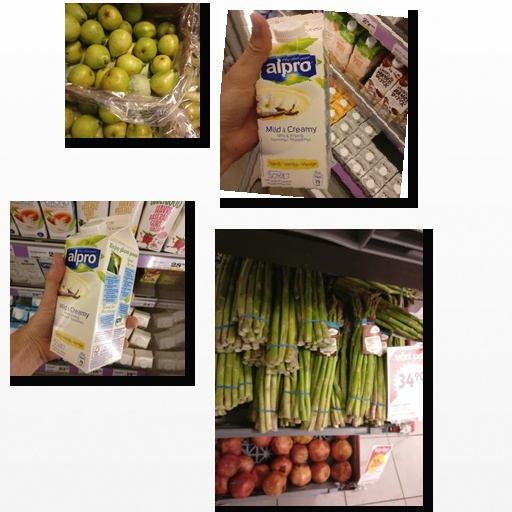
Food items: pear, asparagus, vanilla_soyghurt, vanilla_soy_yogurt